ENERPOS

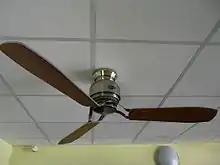
A ceiling fan used in ENERPOS

Successful ventilation has been obtained by creating a window to wall ratio of 30% using louvres on both opposite sides of the rooms. Louvres are not only useful to regulate the airflow but also to protect against cyclones and break-ins. In addition to that, the surroundings of the building have been well-thought-out to prevent the ground from heating before entering the rooms: